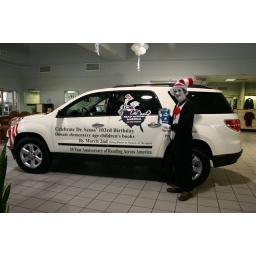
cat in the hat 2